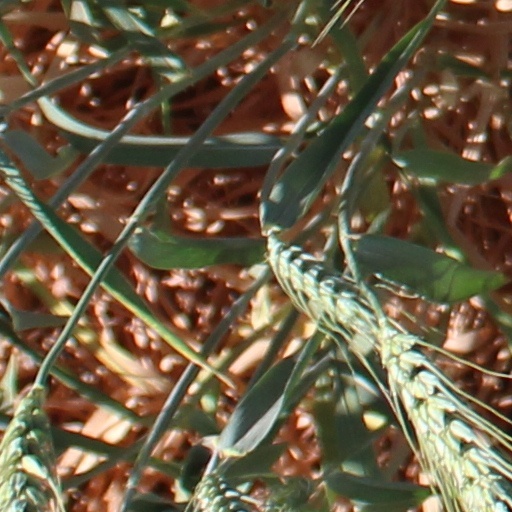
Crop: wheat